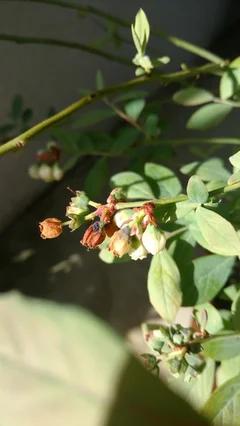
Plant: Blueberry
Disease: blueberry botrytis blight